Sybil Thorndike

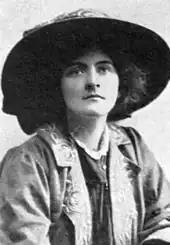
young white woman in large Edwardian hat

On her return to England, Thorndike was spotted by Bernard Shaw in a one-off Sunday night performance at the Scala Theatre in London; he invited her to join the company for a revival of his "Candida" to be given in Belfast by Annie Horniman's players. The company was based at the Gaiety Theatre, Manchester, where she first appeared in September 1908 as Bessie Carter in Basil Dean's "Marriages are Made in Heaven". She played parts in nine other plays by authors ranging from Euripides to John Galsworthy. In the company she met, and formed a lifelong partnership with, the actor Lewis Casson. They married in December 1908 at her father's church. They had two daughters and two sons, all of whom went on the stage for some or all of their careers.